Luis Germán Astete

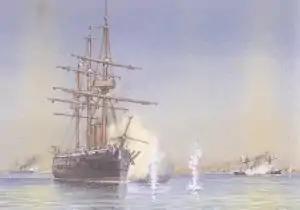
Battle of Pacocha between the British squadron of the Pacific and the ironclad "Huáscar".

Once the constitutional government was restored in 1868, he was promoted to frigate captain. In 1871 he obtained his indefinite license, and in that state, he had active participation in the uprising in favor of Nicolás de Piérola against President Mariano Ignacio Prado. Then he took command of the "Huáscar" ironclad, on board which he was appointed commander of the National Regenerative Squadron. In that position, he faced the Royal Navy ships "Shah" and "Amethyst" in the Battle of Pacocha, on May 29, 1877. After this battle, which ended inconclusively, the rebels surrendered in Iquique to the forces loyal to president Prado.